Caroline Pignat

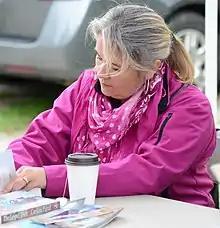
Pignat at the Eden Mills Writers' Festival in 2015

Caroline Pignat is an Irish Canadian author and English teacher.